Eucalyptus brockwayi

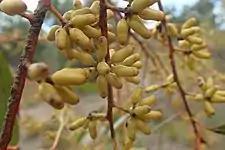
buds

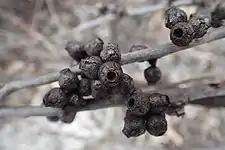
fruit

"Eucalyptus brockwayi" is a tree that typically grows to a height of but does not form a lignotuber. It has smooth, shiny light grey, pinkish and creamy white bark on its trunk and branches. Young plants and coppice regrowth have dull green, sessile, elliptic leaves, long and wide. The adult leaves are very glossy green, linear to narrow lance-shaped, long and wide on a petiole long. The flower buds are arranged in groups of eleven, thirteen or fifteen on a flattened peduncle long, the individual buds on a pedicel long. The mature buds are cylindrical to oval with a swollen base, long and wide with a blunt conical to rounded operculum. Flowering occurs from March to June and the flowers are white. The fruit is a woody, spherical capsule, long and wide with an urn-shaped base, the three valves enclosed within the rim.